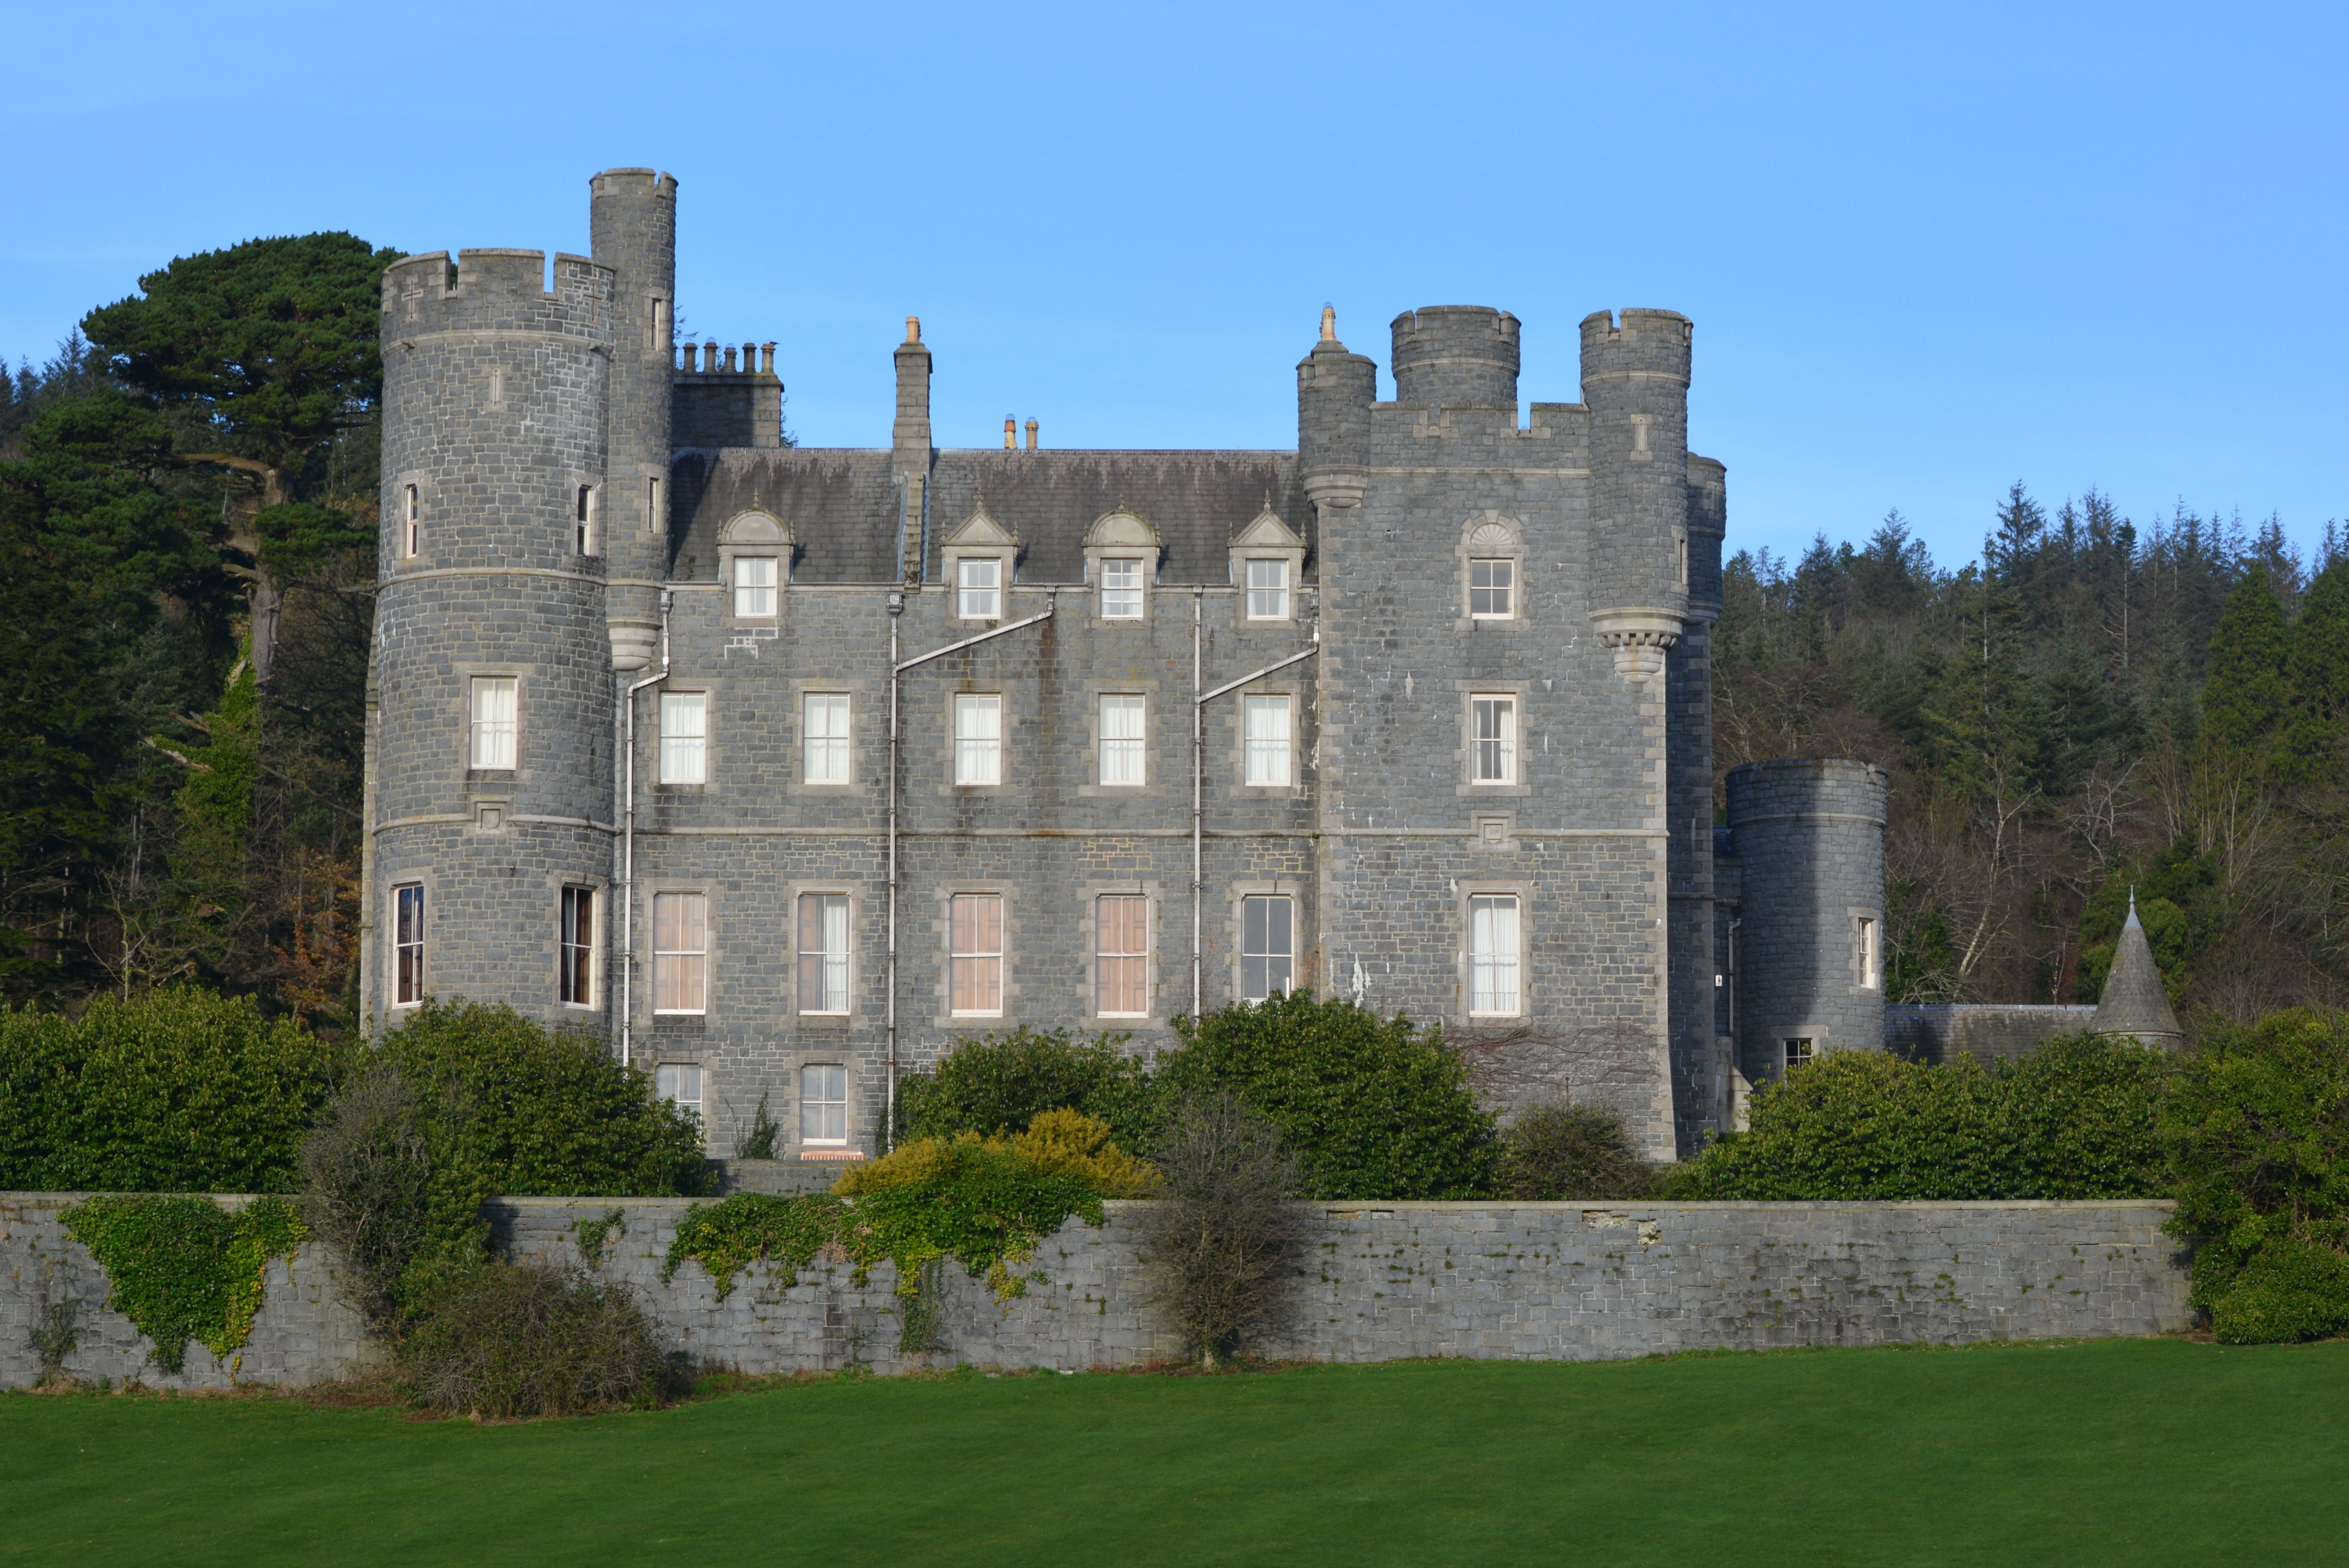
building, chateau, palace, castle, fortification, ruins, monastery, abbey, tourist attraction, estate, moat, manor house, stately home, northern ireland, historic site, castlewellan, water castle